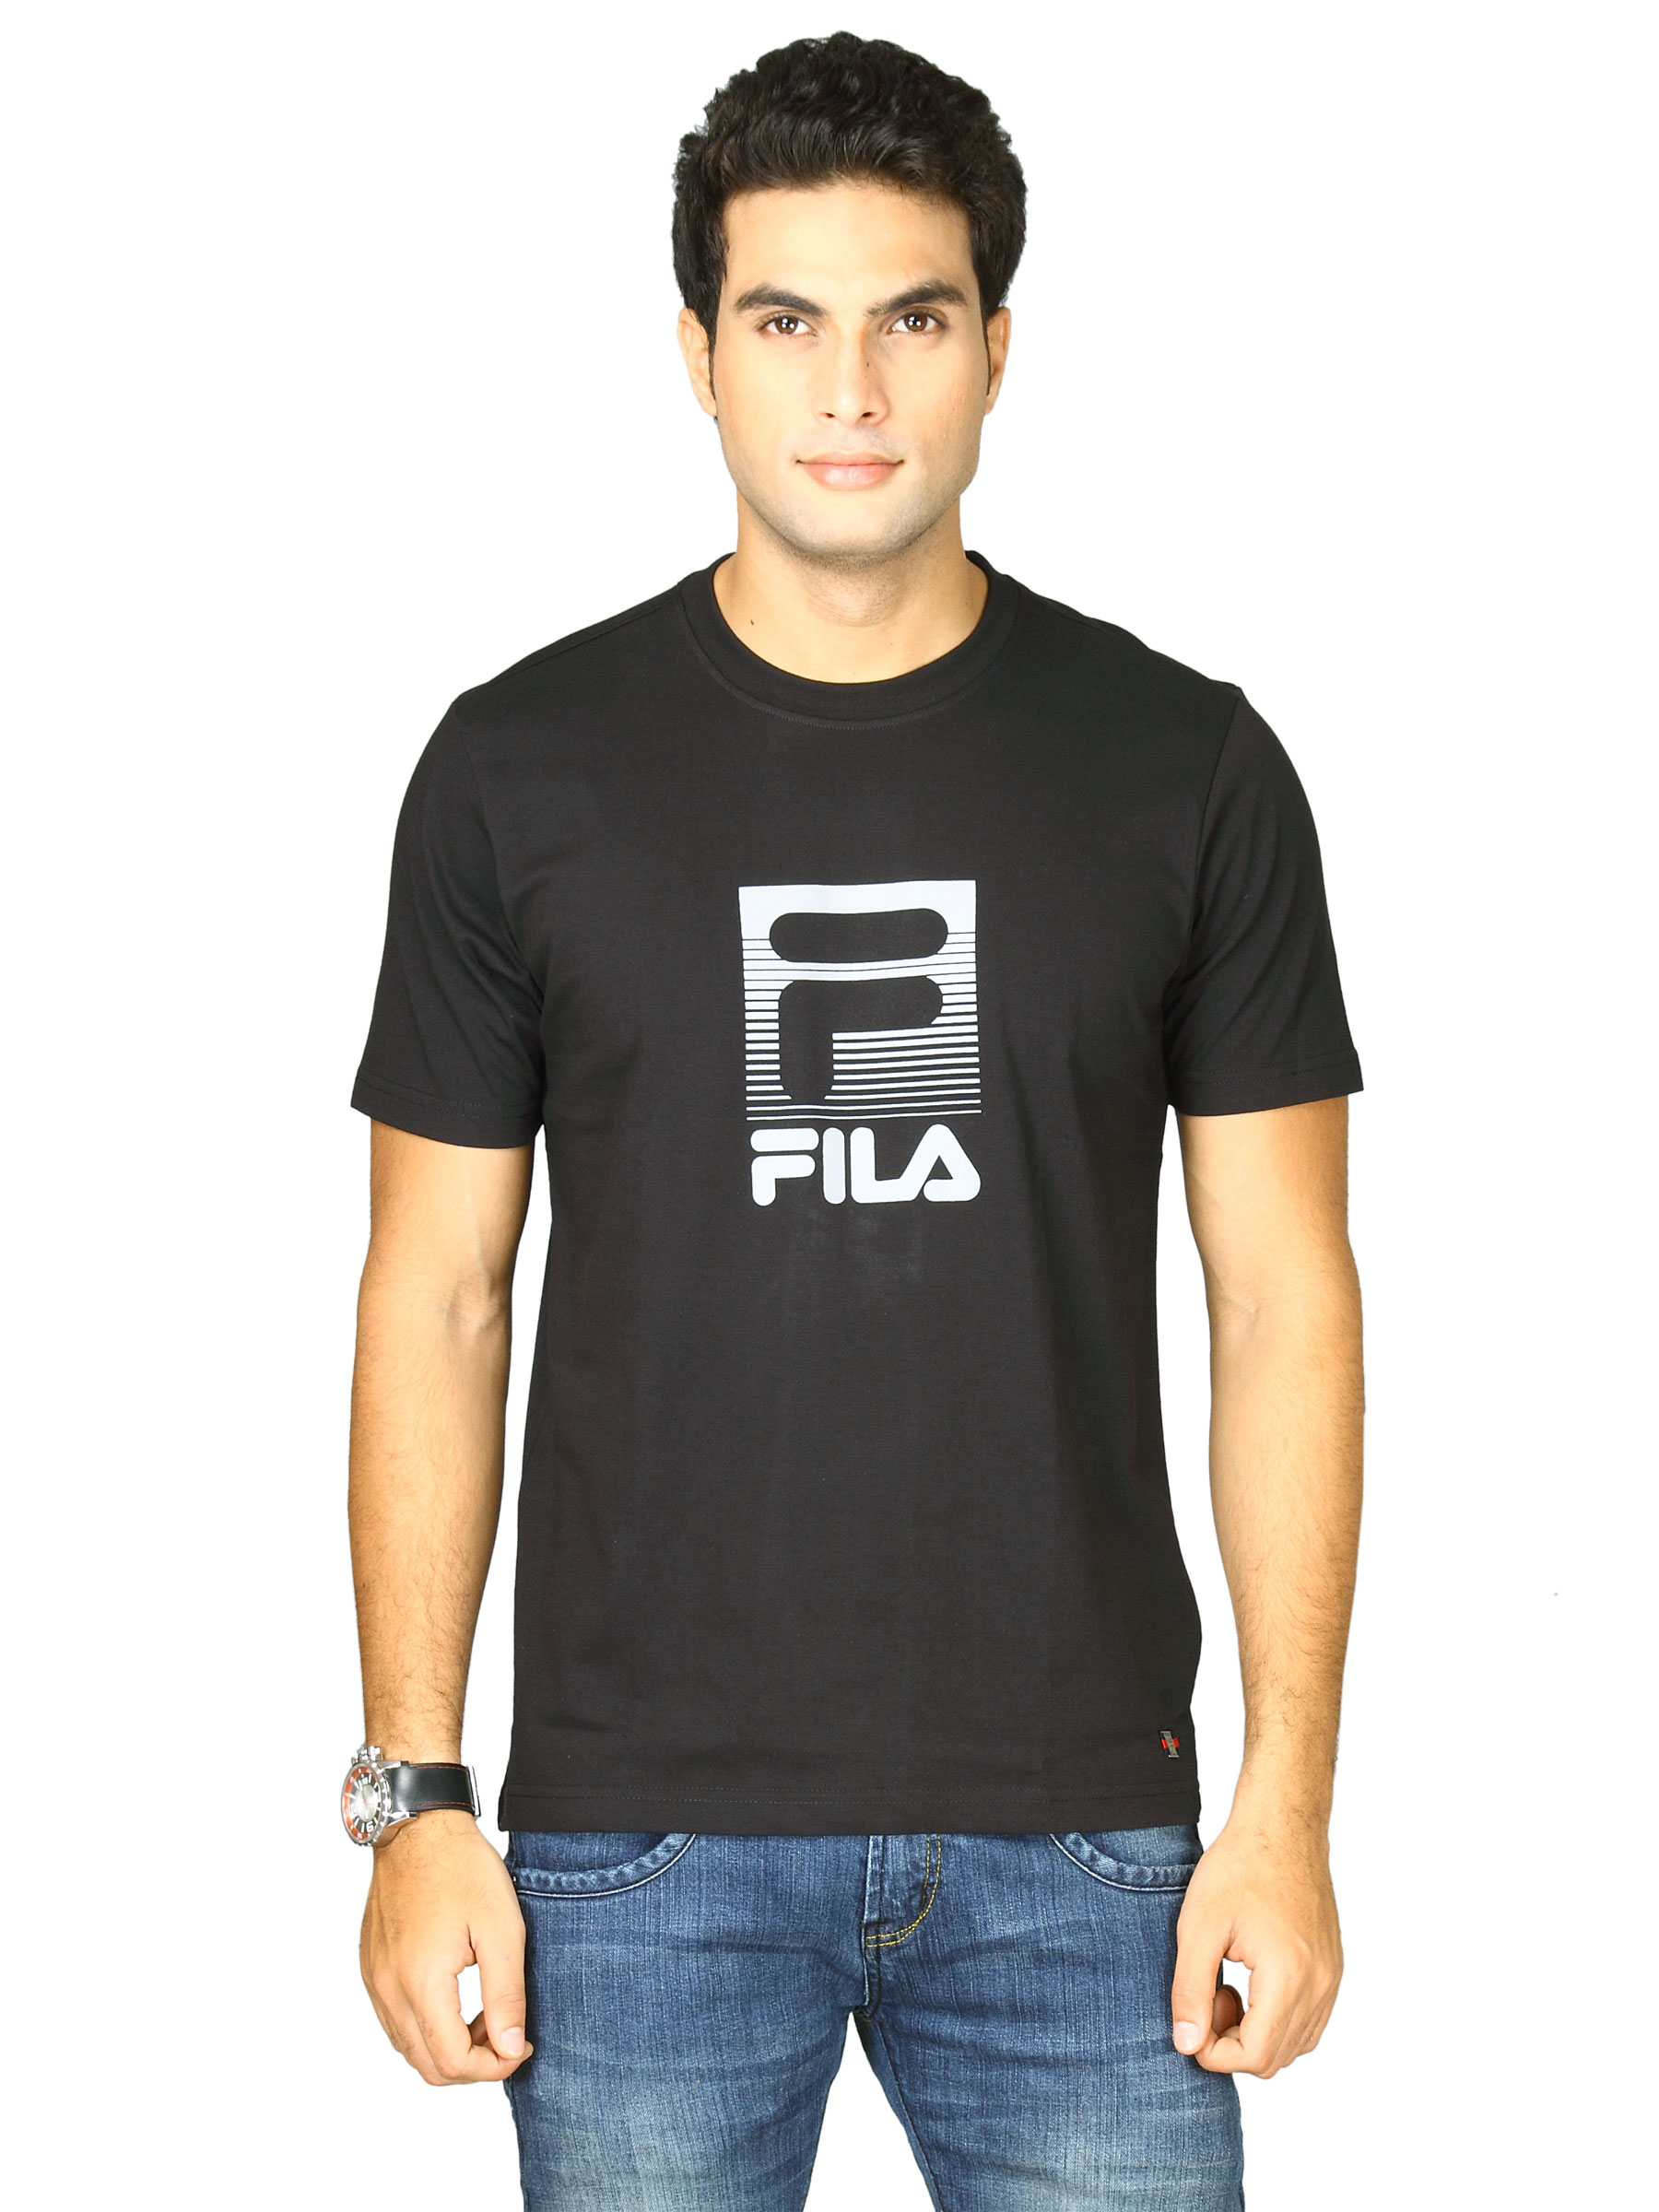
Fila Men's Round Neck Black Grey T-shirt
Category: Apparel / Topwear / Tshirts
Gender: Men
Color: Black
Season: Fall 2011
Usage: Sports